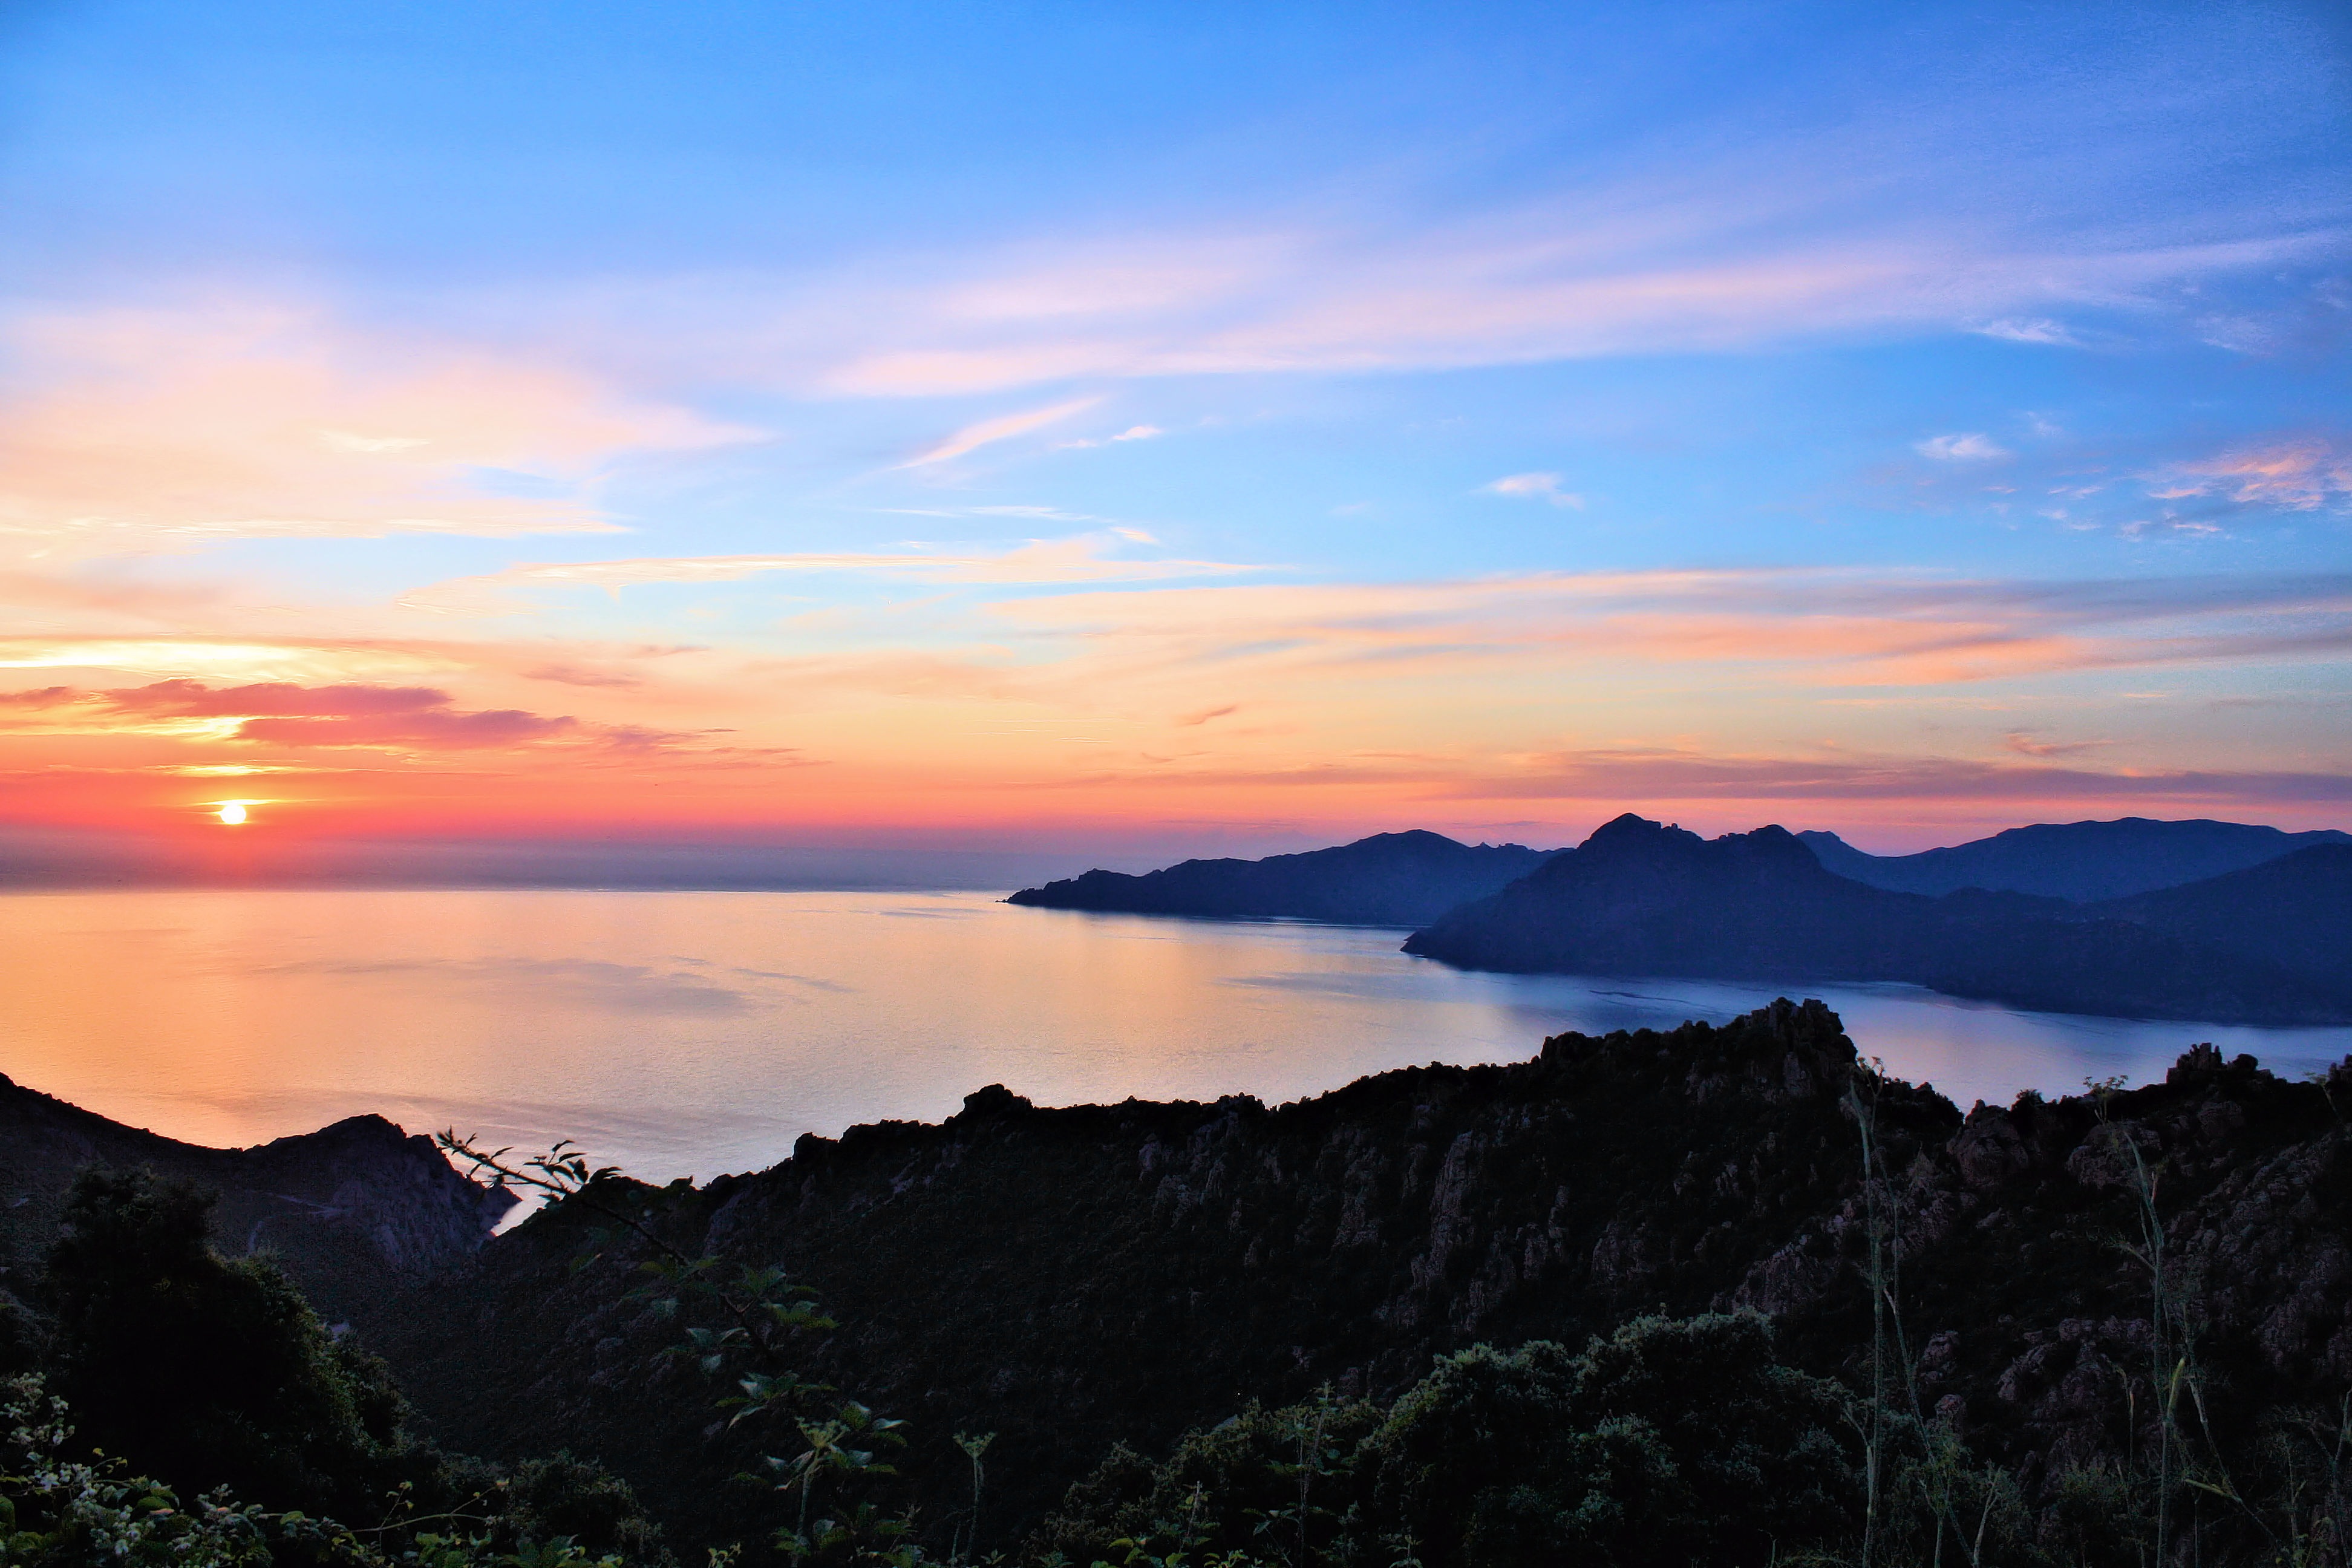
sea, coast, horizon, mountain, cloud, sky, sun, sunrise, sunset, morning, dawn, dusk, evening, reflection, corsica, loch, abendstimmung, afterglow, atmospheric phenomenon